Liu Shaoqi

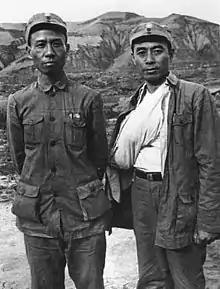
Liu Shaoqi and Zhou Enlai, 1939

Liu became the Party Secretary of Fujian Province in 1932. He accompanied the Long March in 1934 at least as far as the crucial Zunyi Conference, but was then sent to the so-called "White Areas" (areas controlled by the Kuomintang) to reorganize underground activities in northern China, centered around Beijing and Tianjin. He became Party Secretary in North China in 1936, leading the anti-Japanese movements in that area with the assistance of Peng Zhen, An Ziwen, Bo Yibo, Ke Qingshi, Liu Lantao, and Yao Yilin. In February 1937 he established, with the rest of the North China Bureau, in Beijing. In the same year, he challenged Zhang Wentian on the Party's historical problems, criticizing the leftist errors after 1927, thus breaching the consensus reached at the Zunyi Conference that the Party line had been essentially correct. Liu ran the Central Plains Bureau in 1939; and, in 1941, the Central China Bureau.